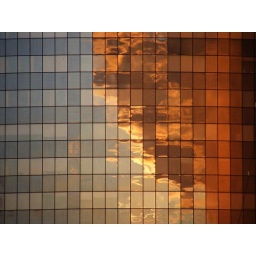
A building in Estonia that caught my eye, the sunsetting sky reflecting in it's mirror windows, I like this picture.